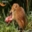
Label: mouse